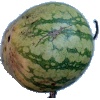
Label: Watermelon 1